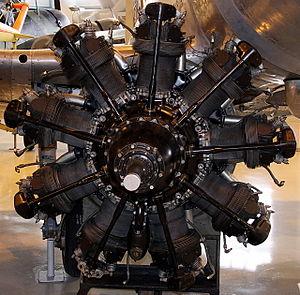
Cet article est la liste des moteurs d'avions par type et constructeur. Voir aussi la Catégorie:Propulsion des aéronefs.